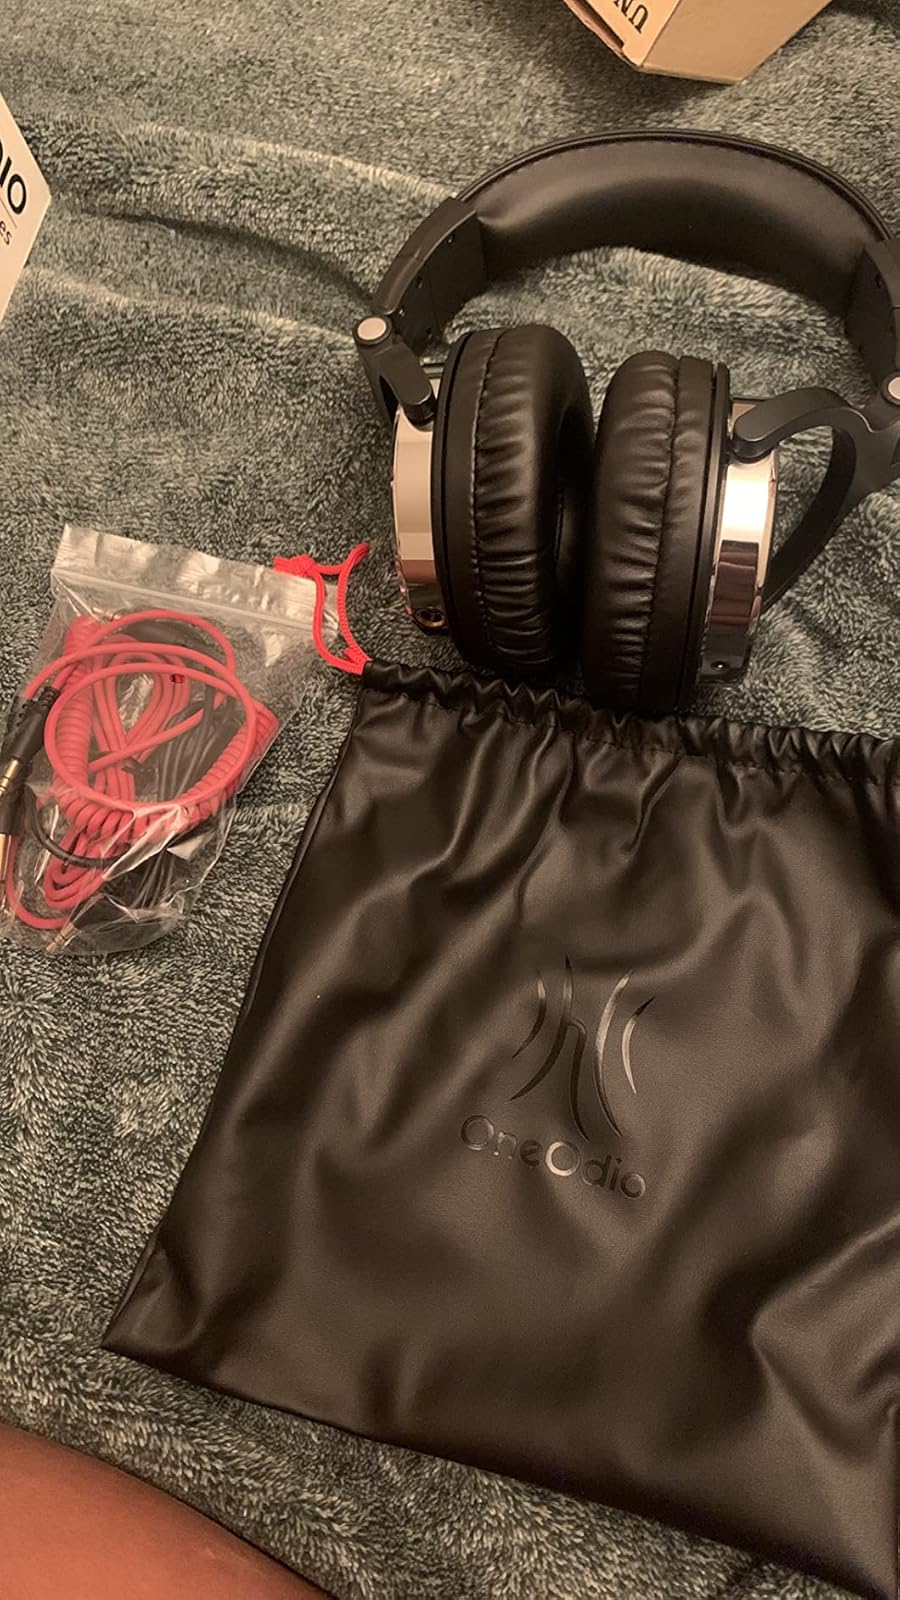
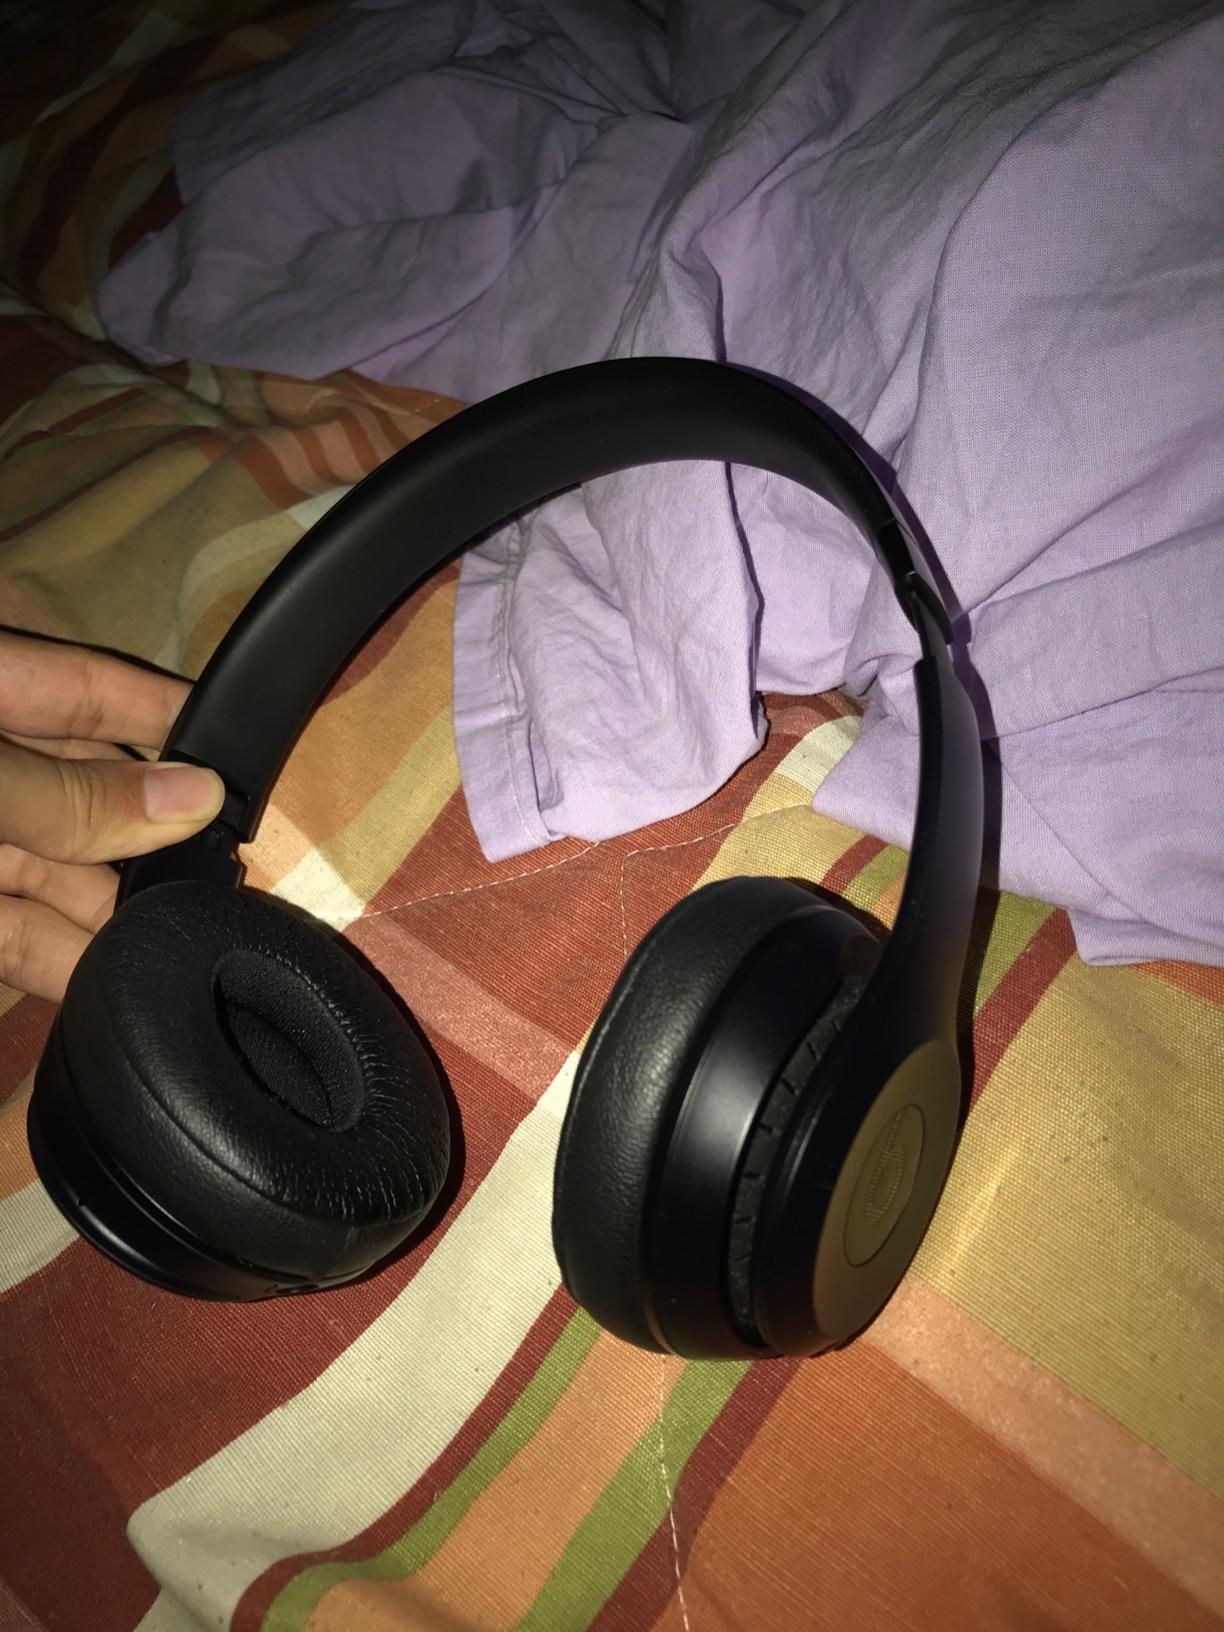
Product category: headphones
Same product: no